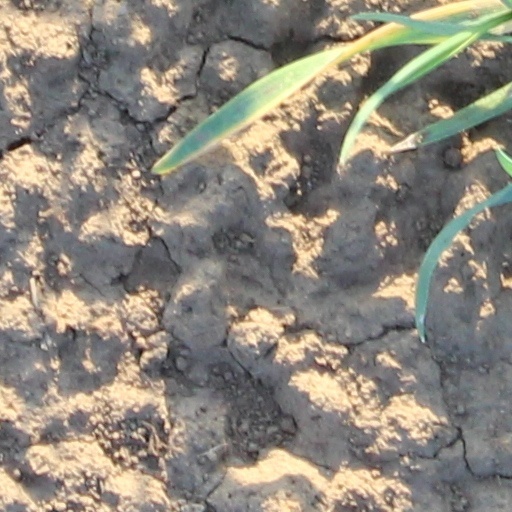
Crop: wheat